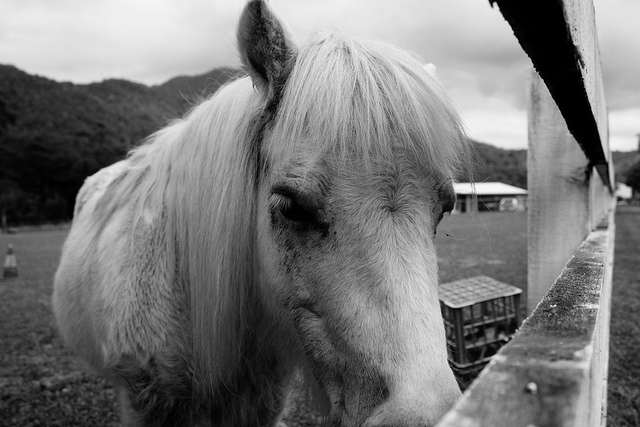
user: Given an image and a question. Answer the question in a short answer. Question: Is this a horse or pony? Short Answer:
assistant: pony